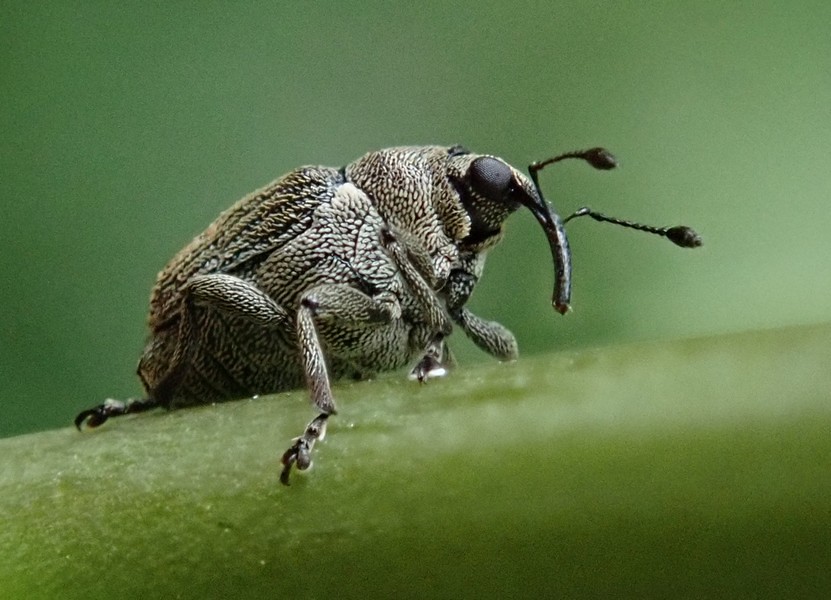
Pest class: Cabbage_seedpod_weevil